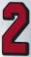
Number: 2